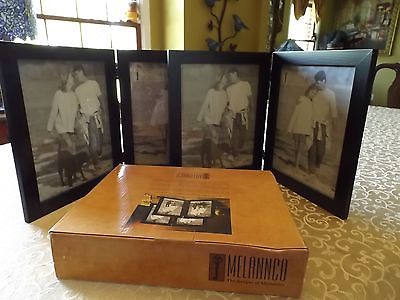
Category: chair